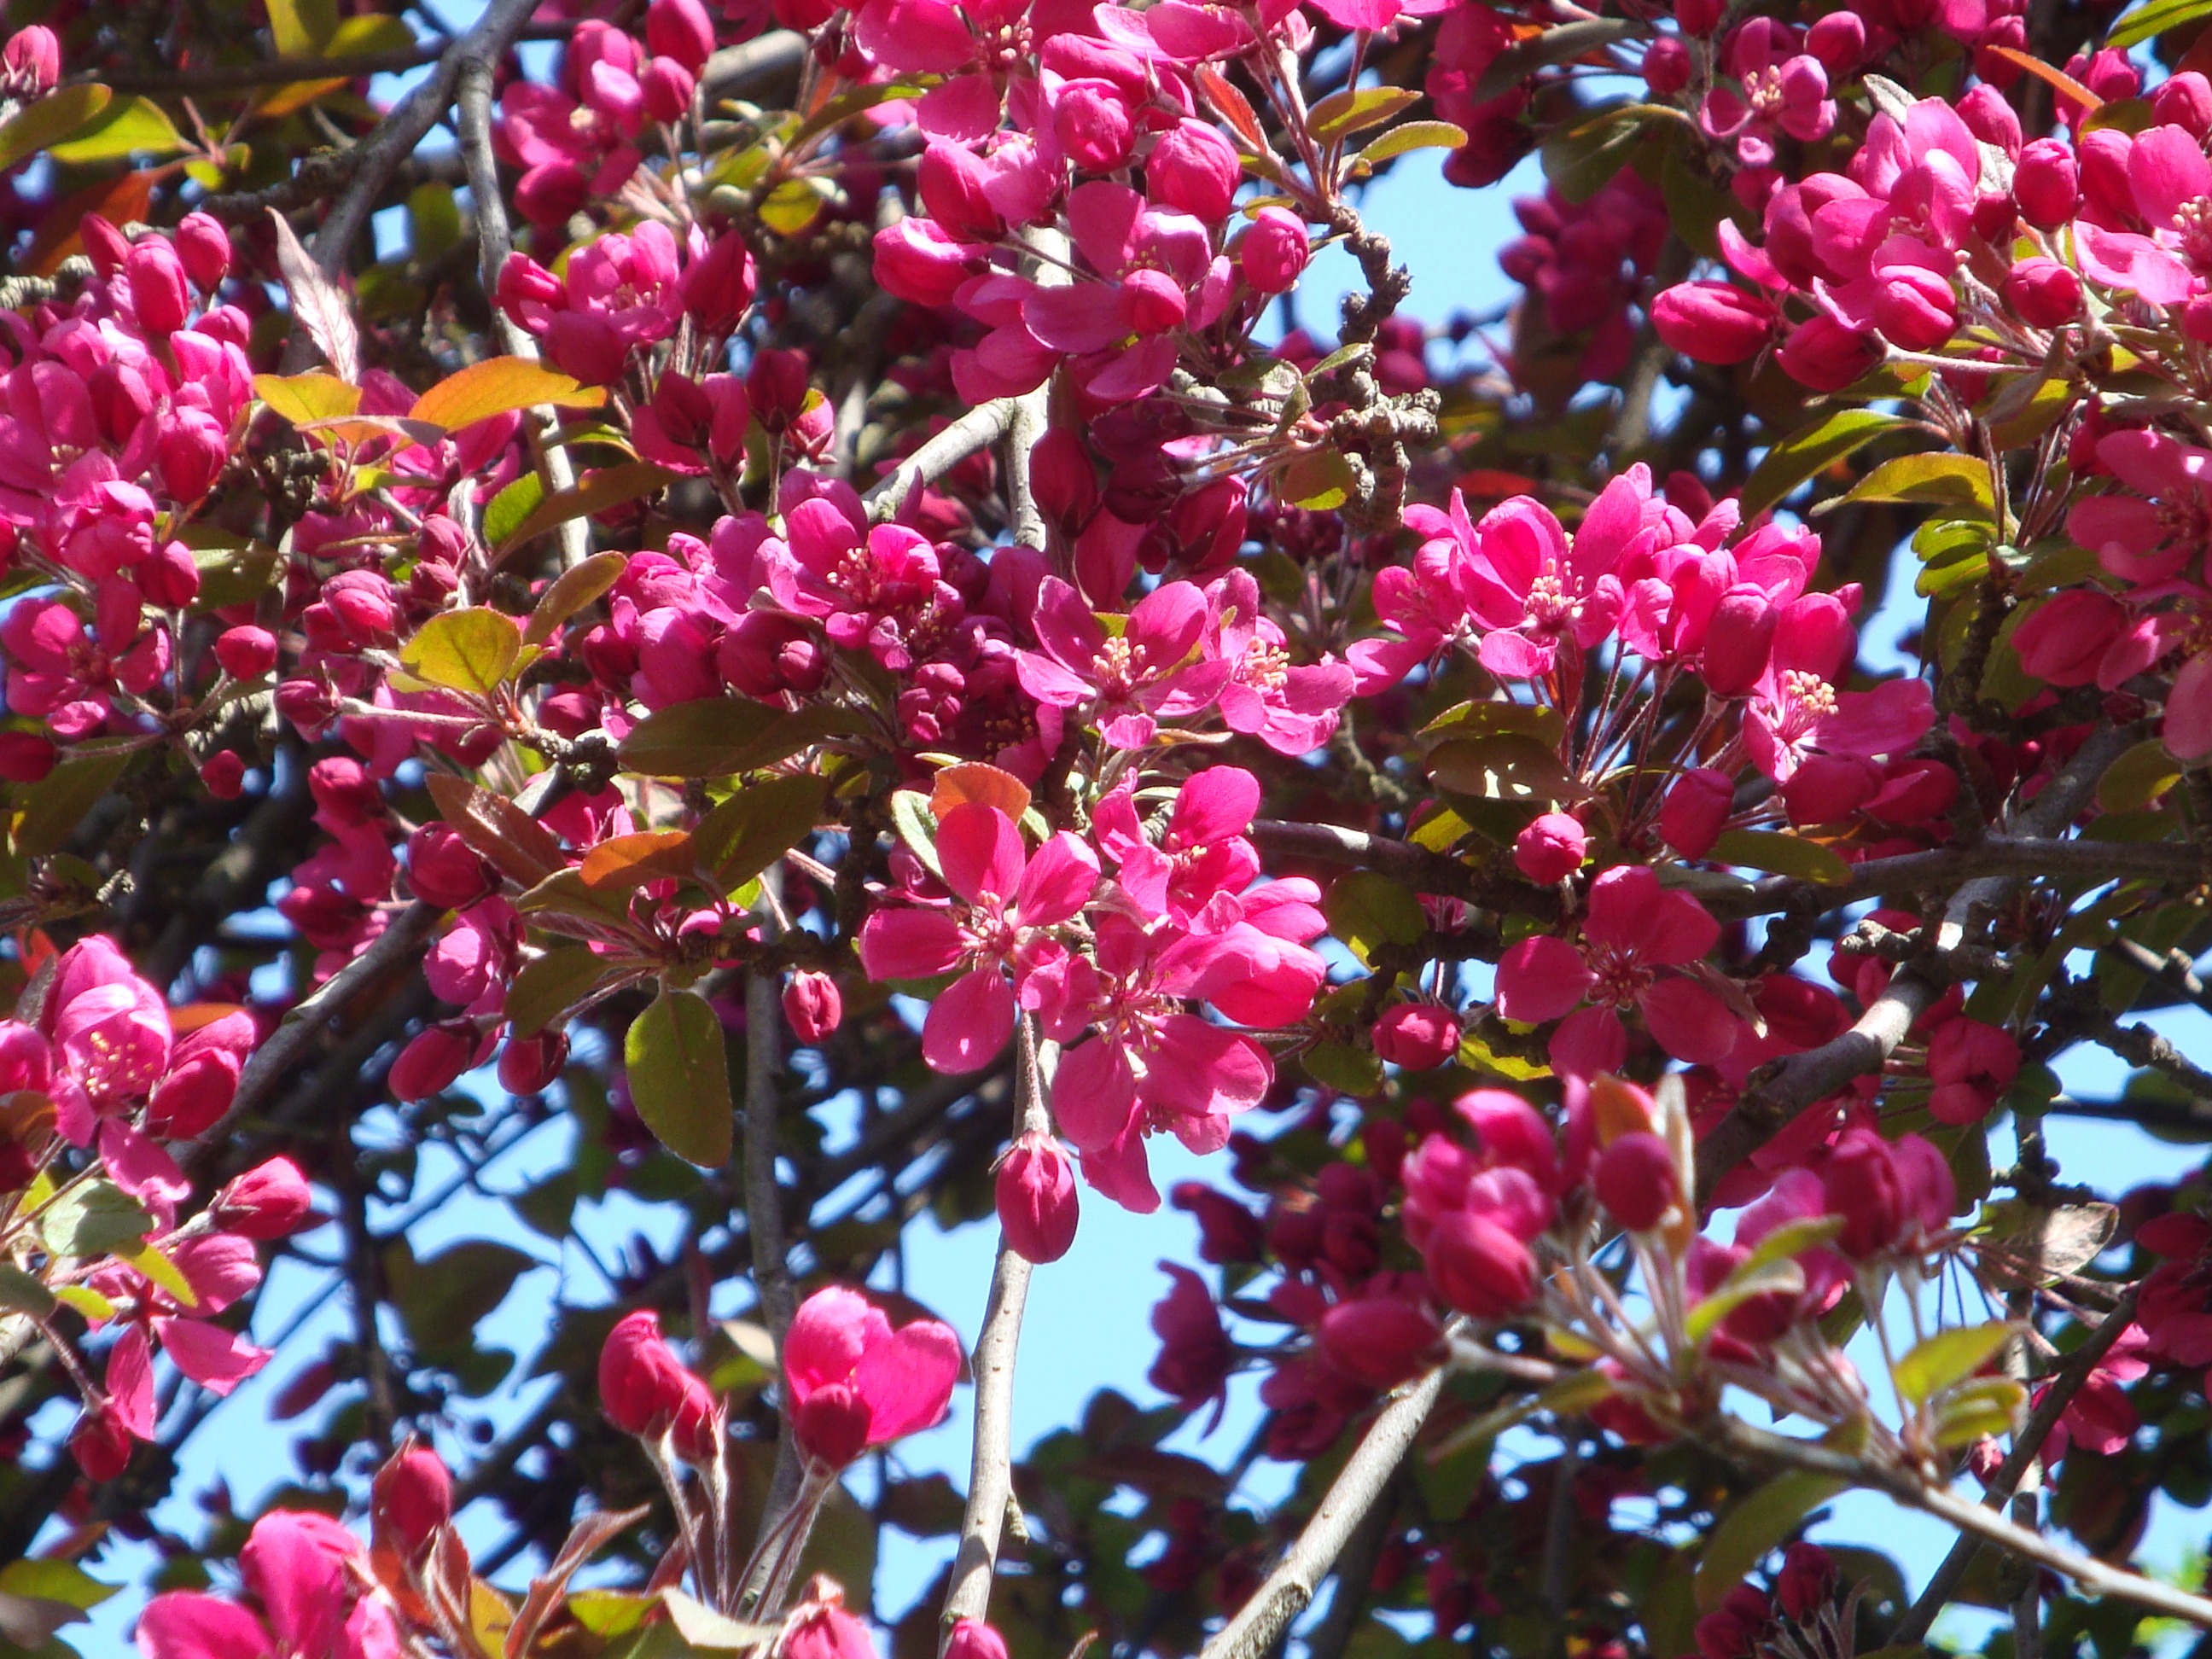
tree, branch, blossom, plant, flower, petal, spring, red, produce, evergreen, botany, flora, flowers, shrub, flowering plant, flourishing tree, woody plant, land plant